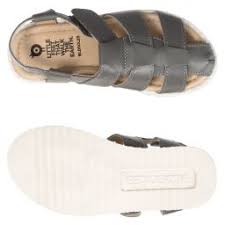
Waste category: shoes